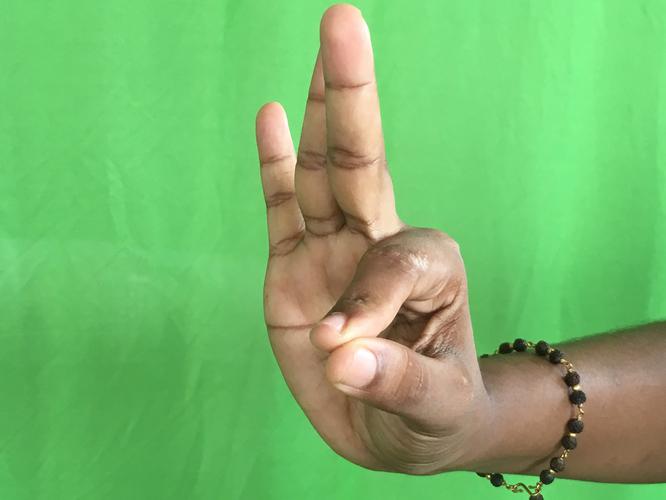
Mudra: Hamsasyam
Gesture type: single_hand